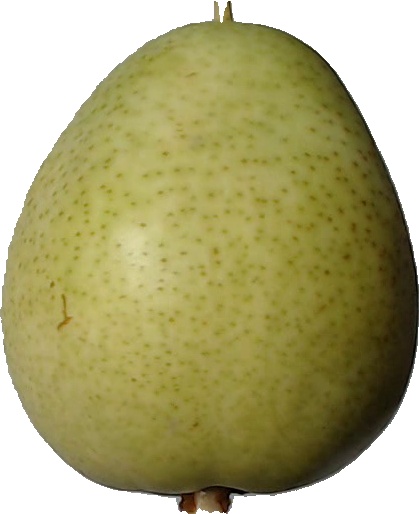
Label: pear_1